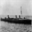
Label: ship